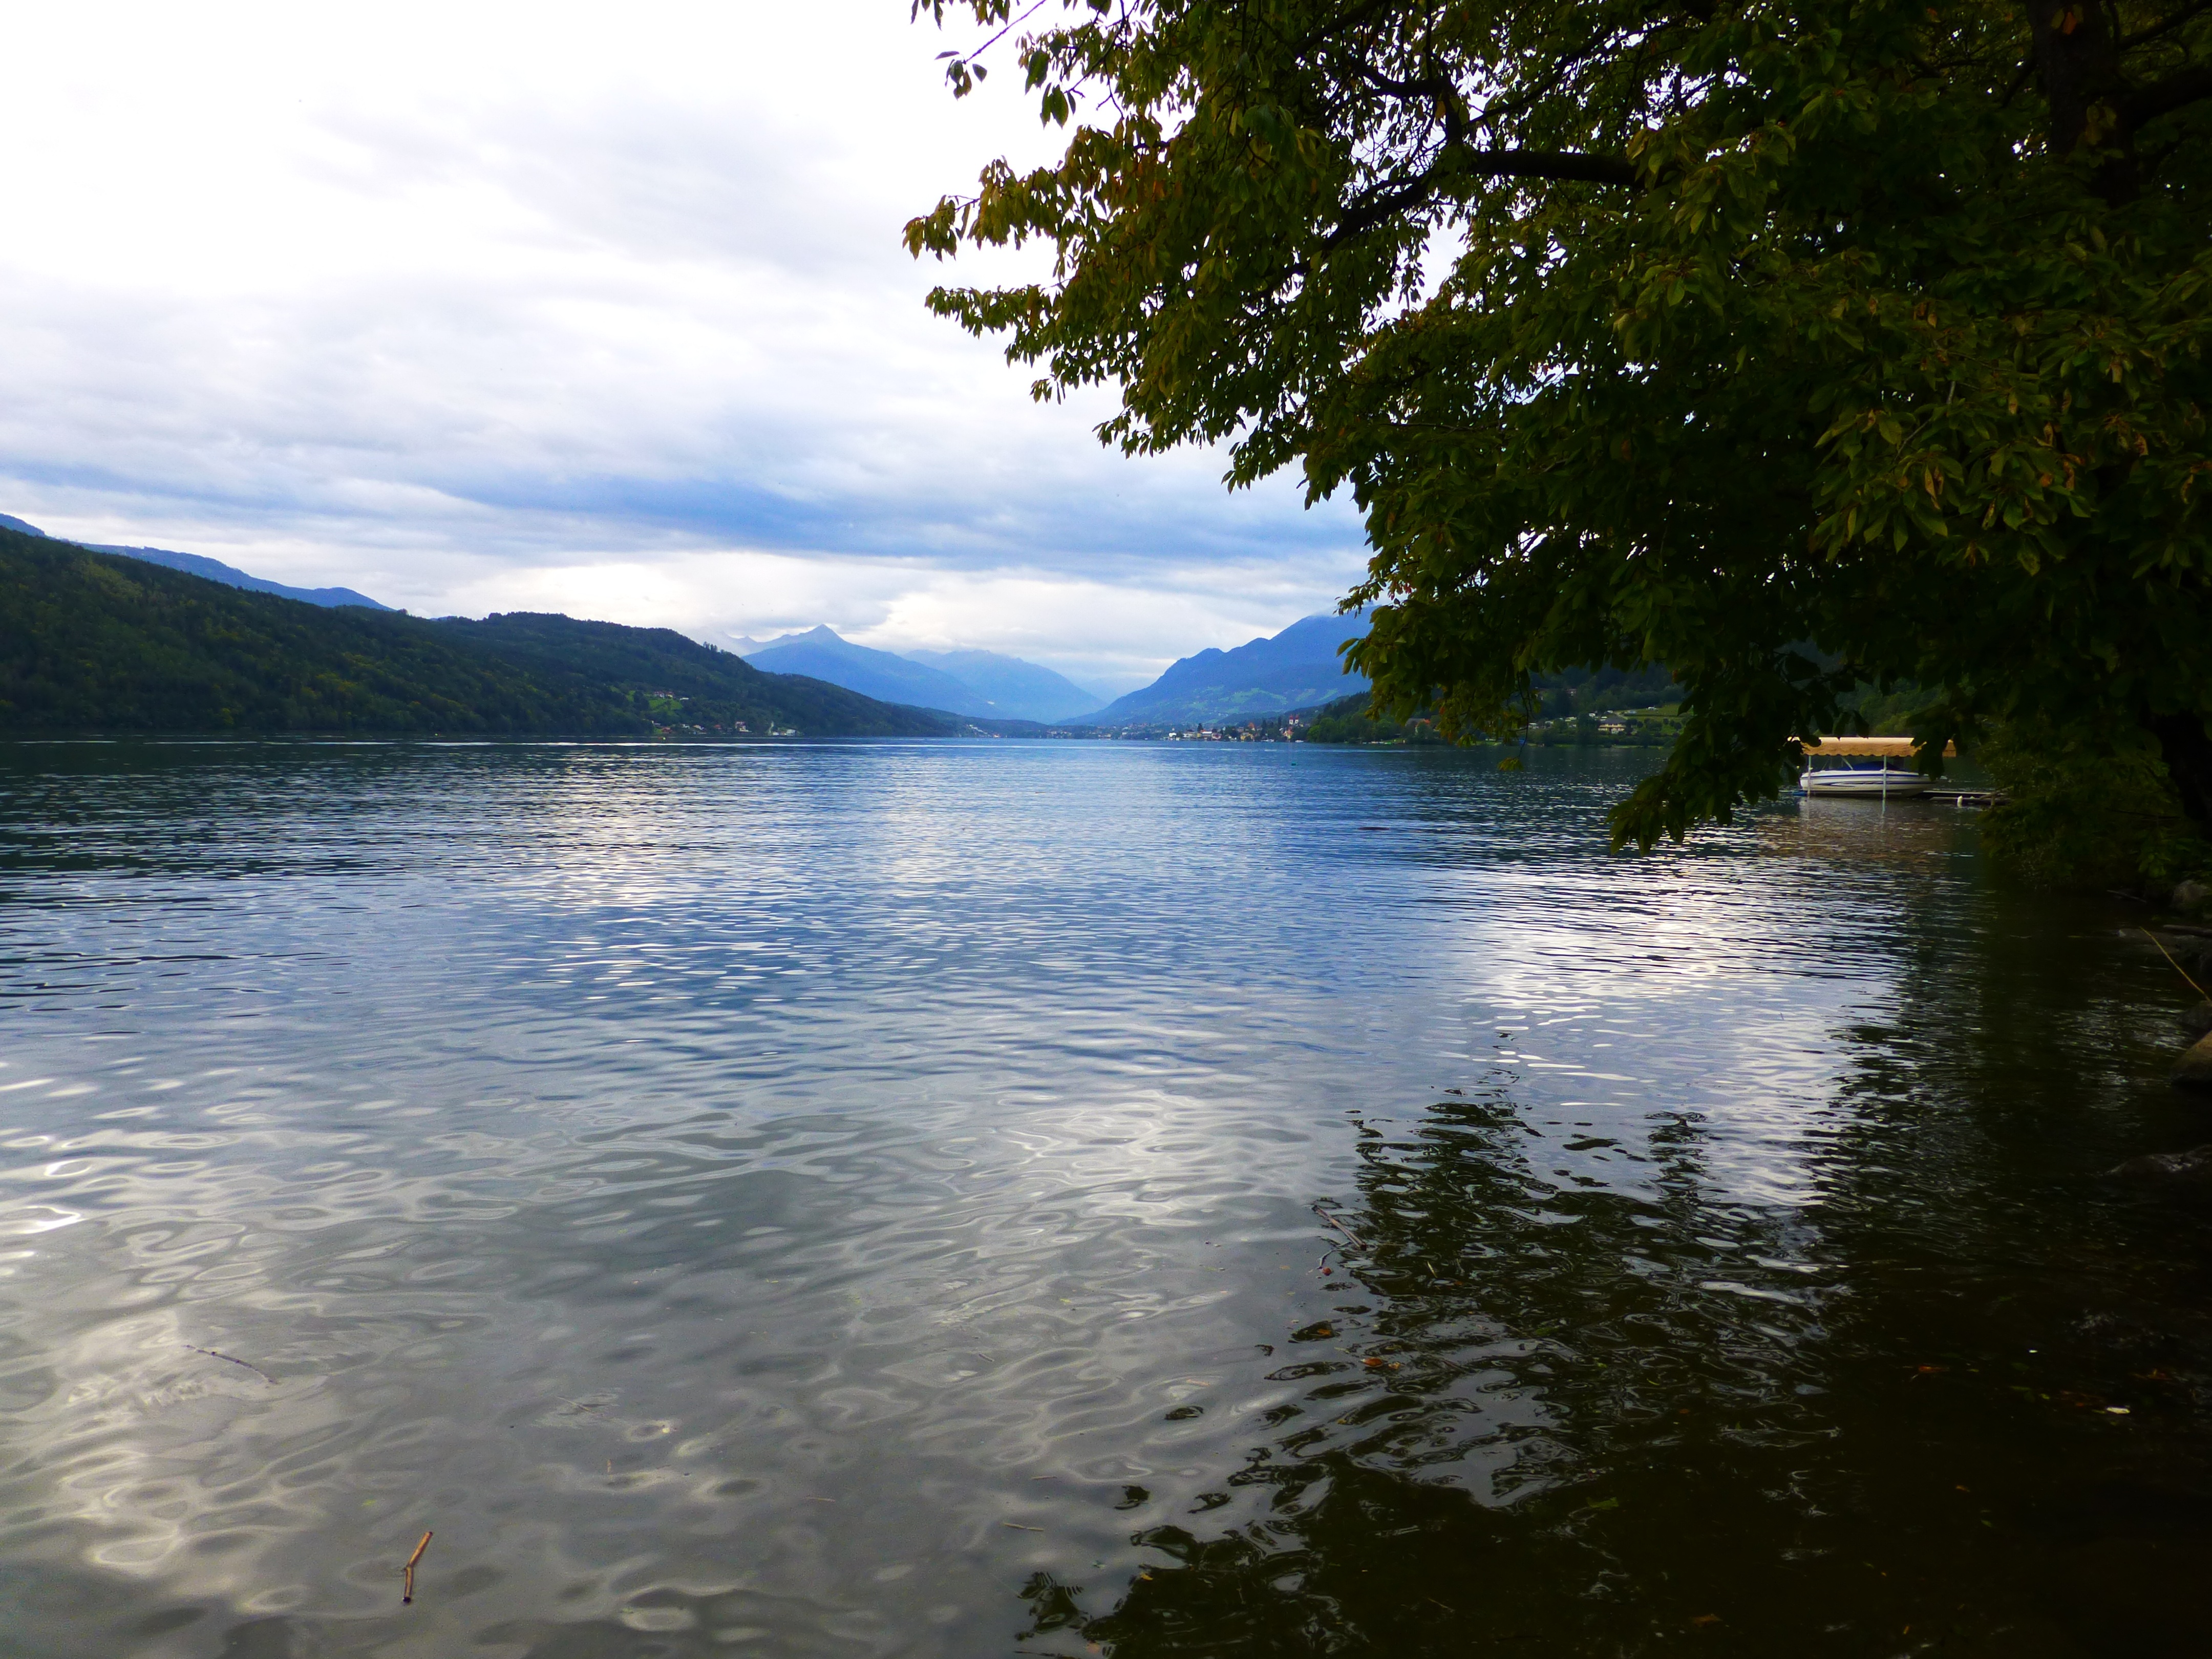
water, lake, atmosphere, river, evening, twilight, reflection, vehicle, romantic, reservoir, lakeside, body of water, boating, quiet, mood, loch, abendstimmung, carinthia, landform, millstatt